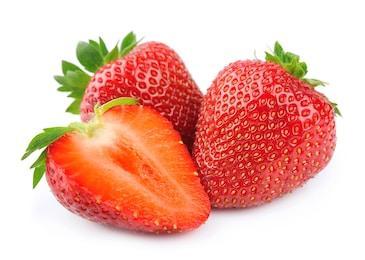
Label: Strawberry